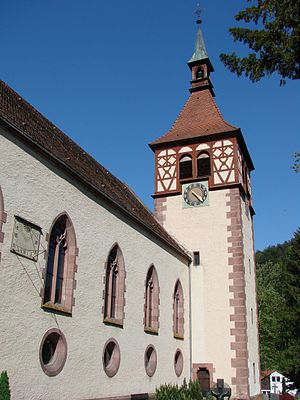
Bad Liebenzell / Historie
Bad Liebenzell er en kommune og en kurby i det nordlige Schwarzwald. Den ligger i landkreis Calw, i den tyske delstat Baden-Württemberg omkring 20 kilometer syd for Pforzheim.